Describe the emotion expressed in this image:  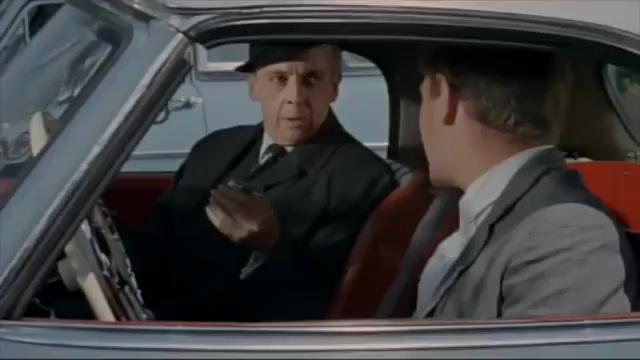
This person displays Pain, valence and arousal with low intensity.